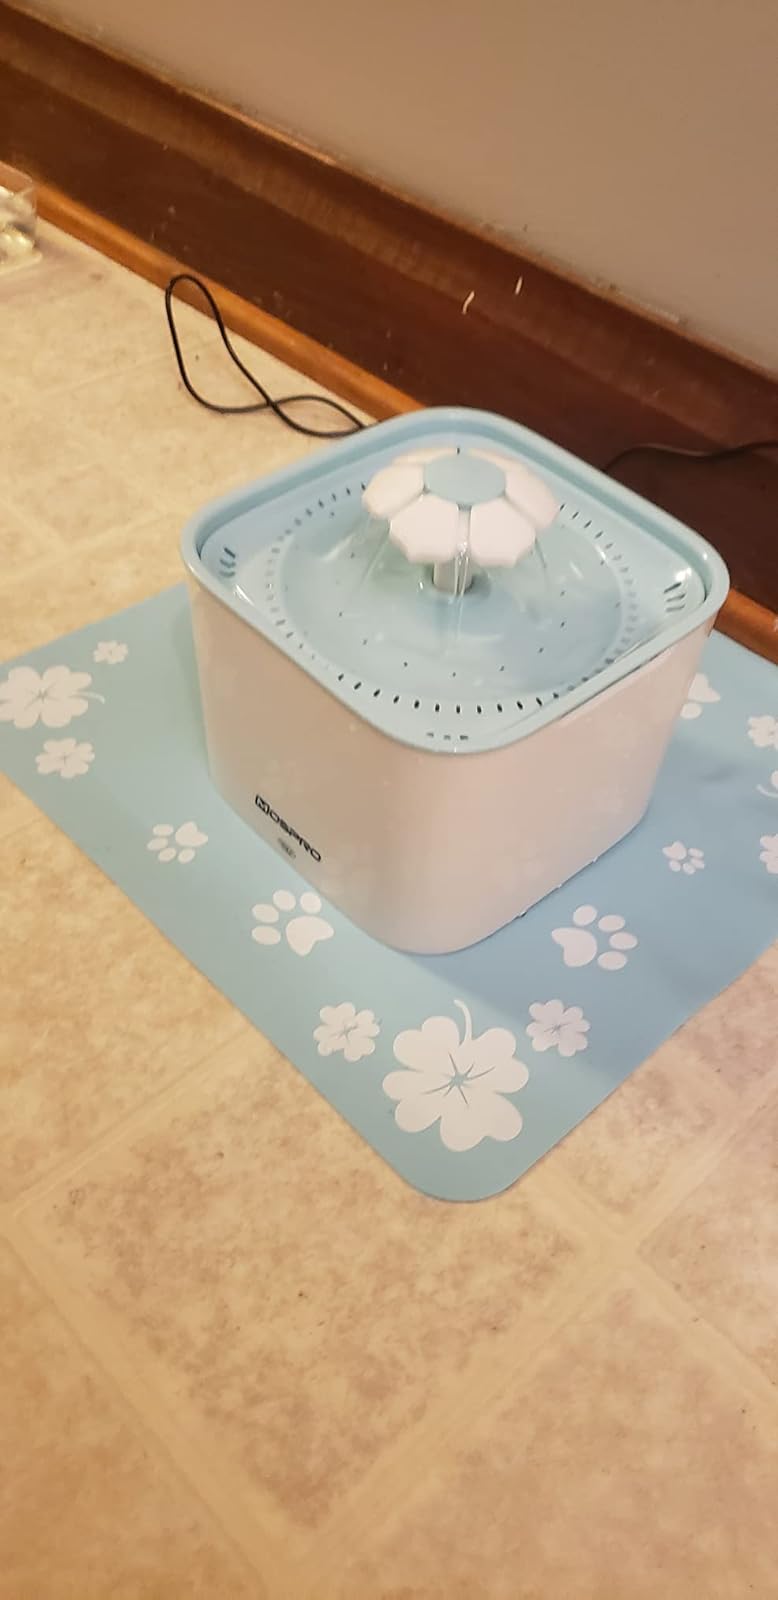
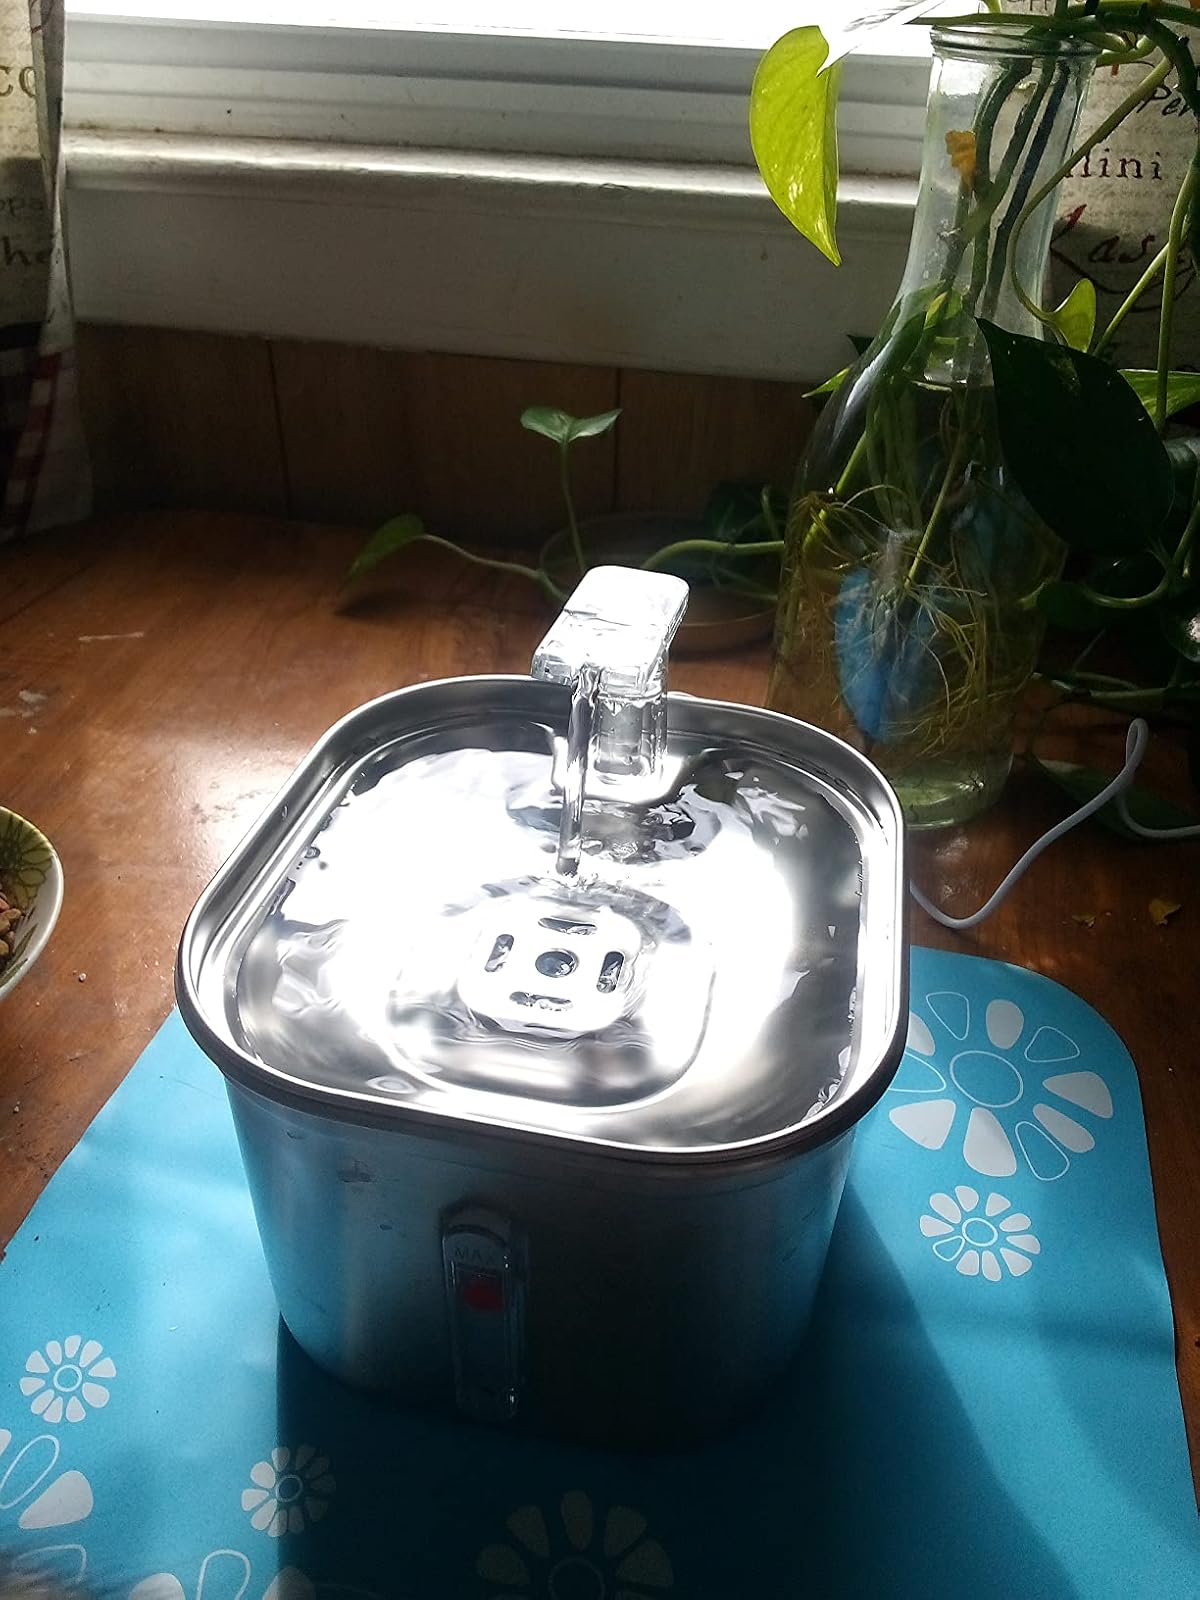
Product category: items_bowl
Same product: no